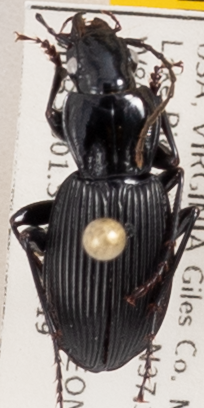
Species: Pterostichus lachrymosus
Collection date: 2023-09-19
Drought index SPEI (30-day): -0.392
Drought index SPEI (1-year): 0.006
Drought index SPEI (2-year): -0.788